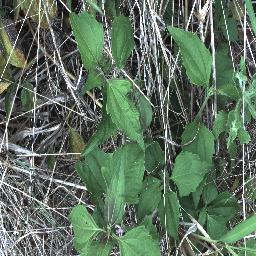
Label: siam_weed